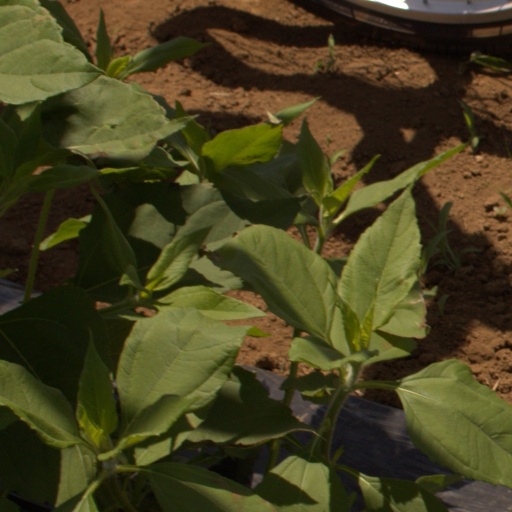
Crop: Jerusalem artichoke